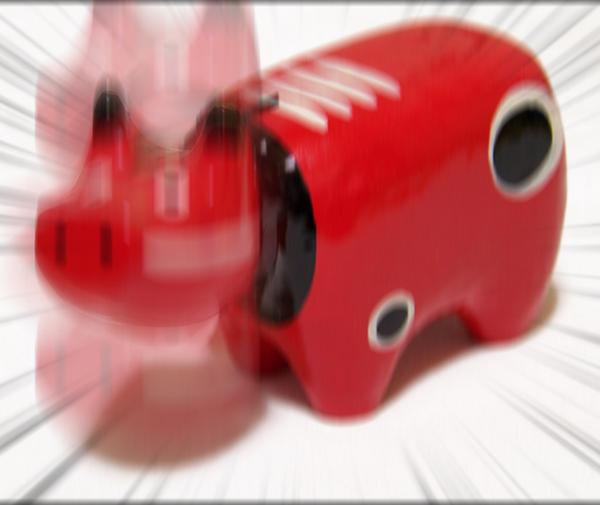
回答: 和田アキ子「お前もそう思うよな?」